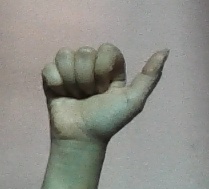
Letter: dhad